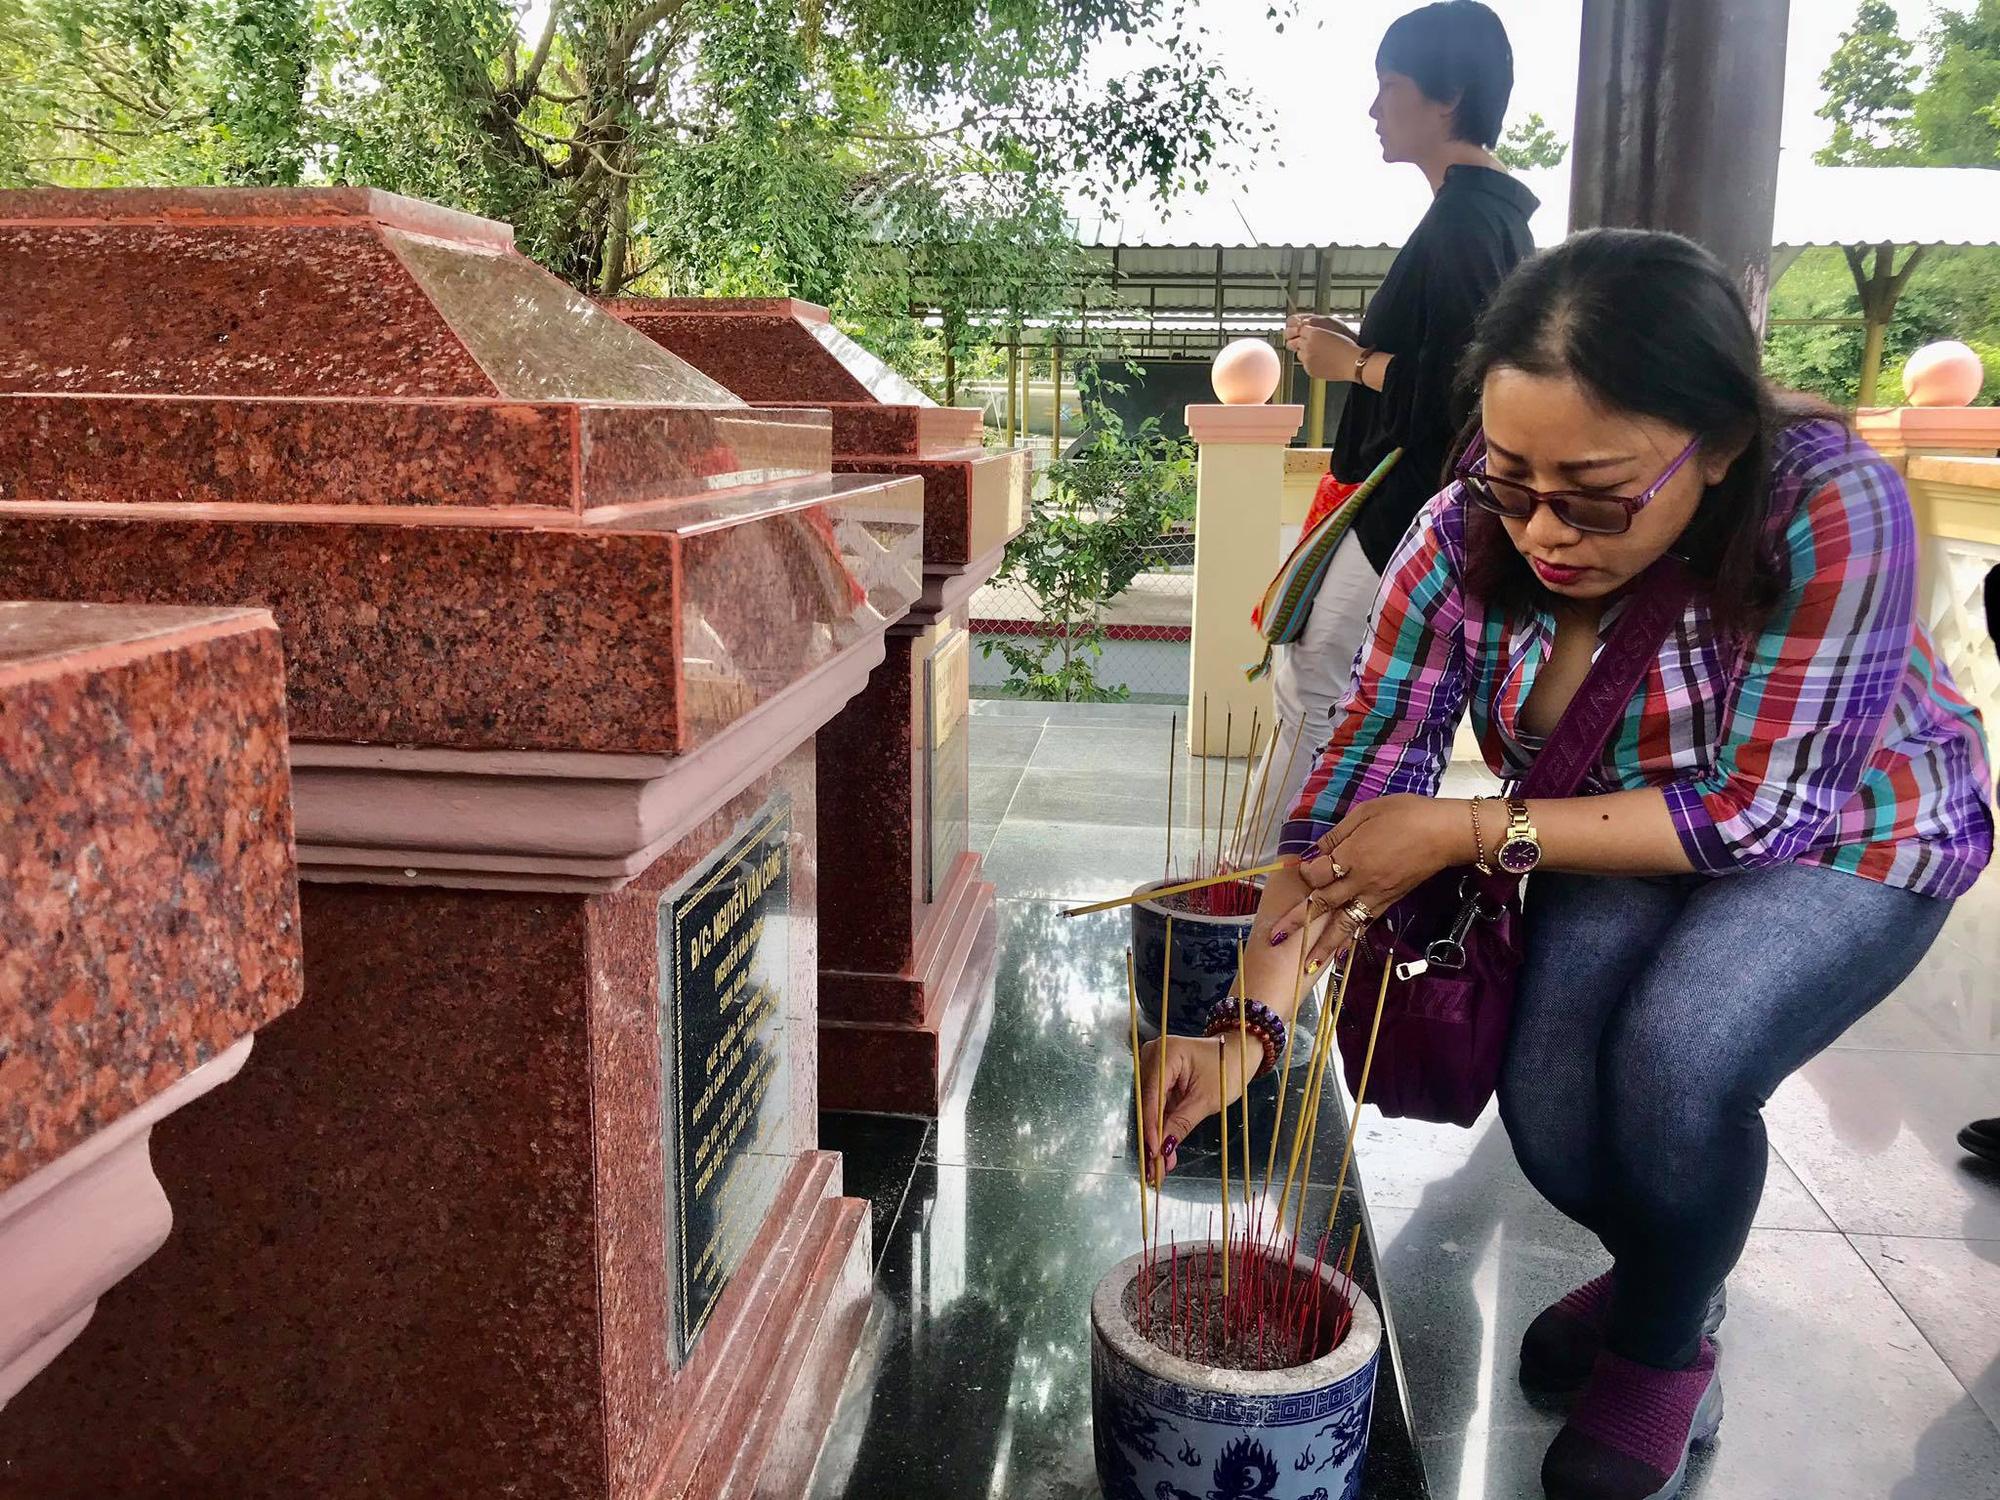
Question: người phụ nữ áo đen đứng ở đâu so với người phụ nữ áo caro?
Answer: người phụ nữ áo đen đứng bên phải người phụ nữ áo caro